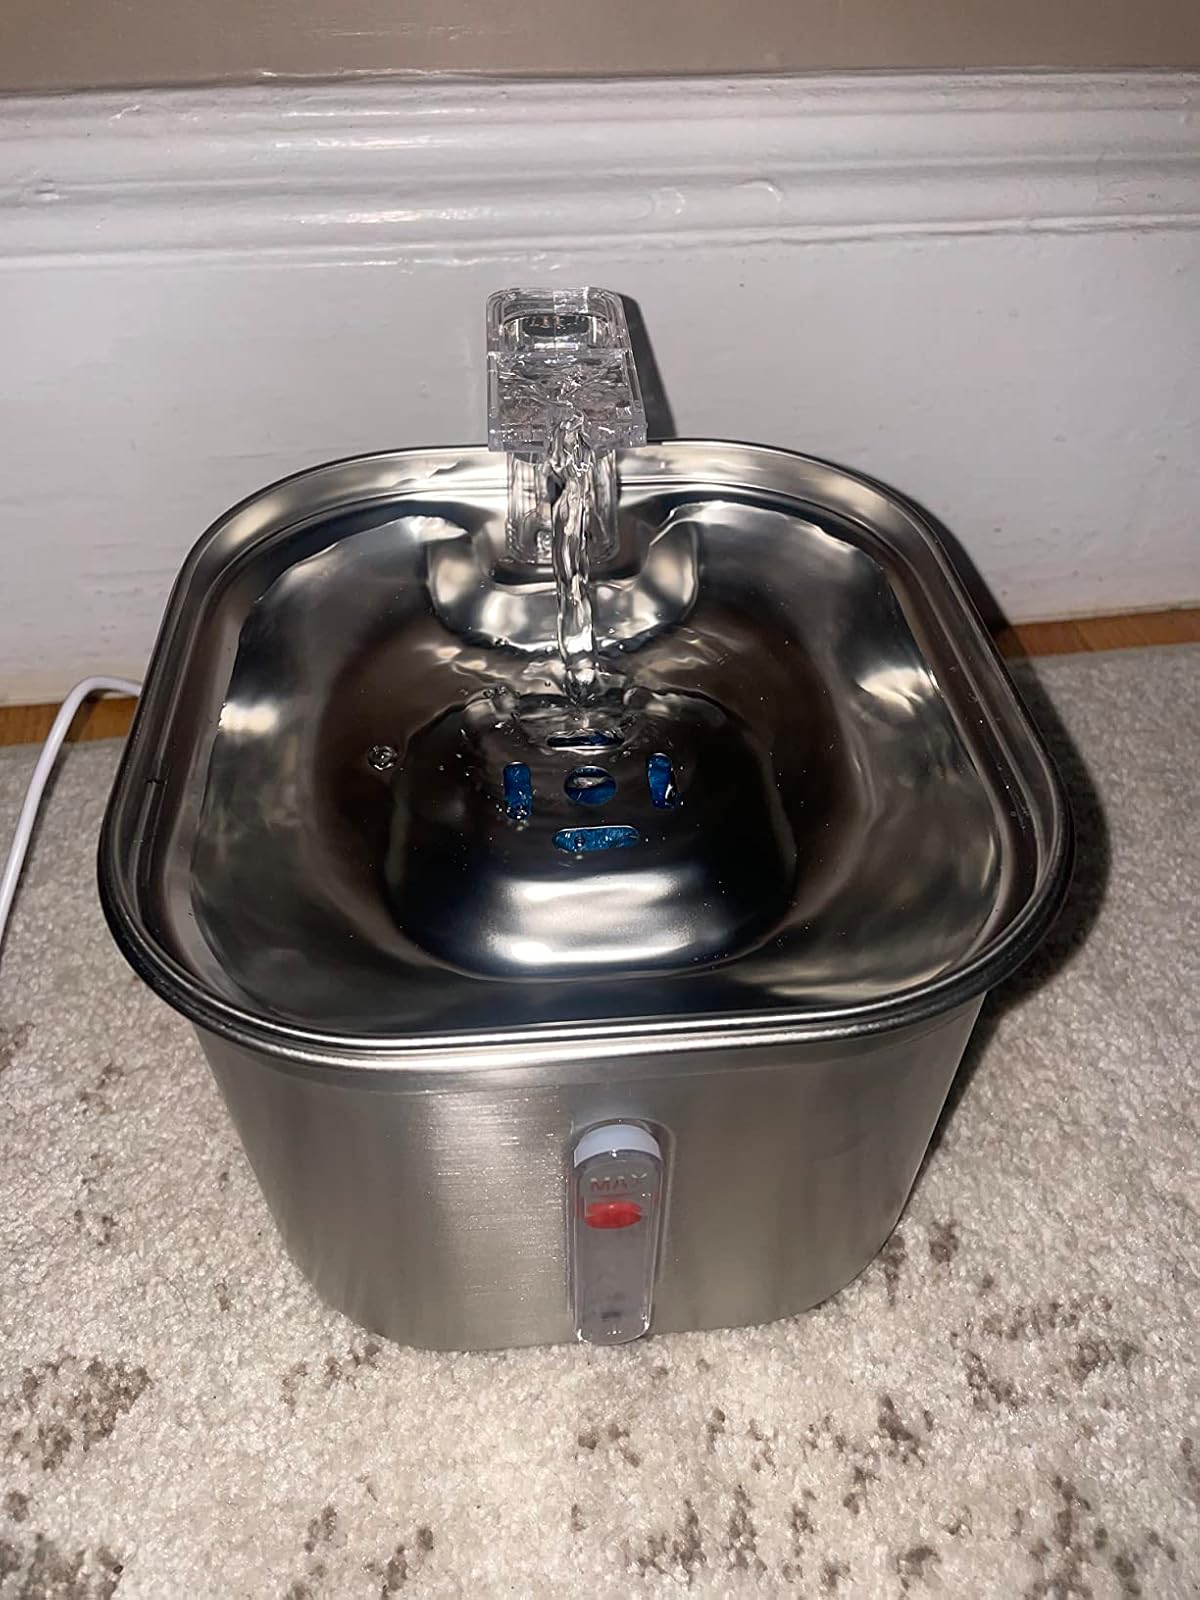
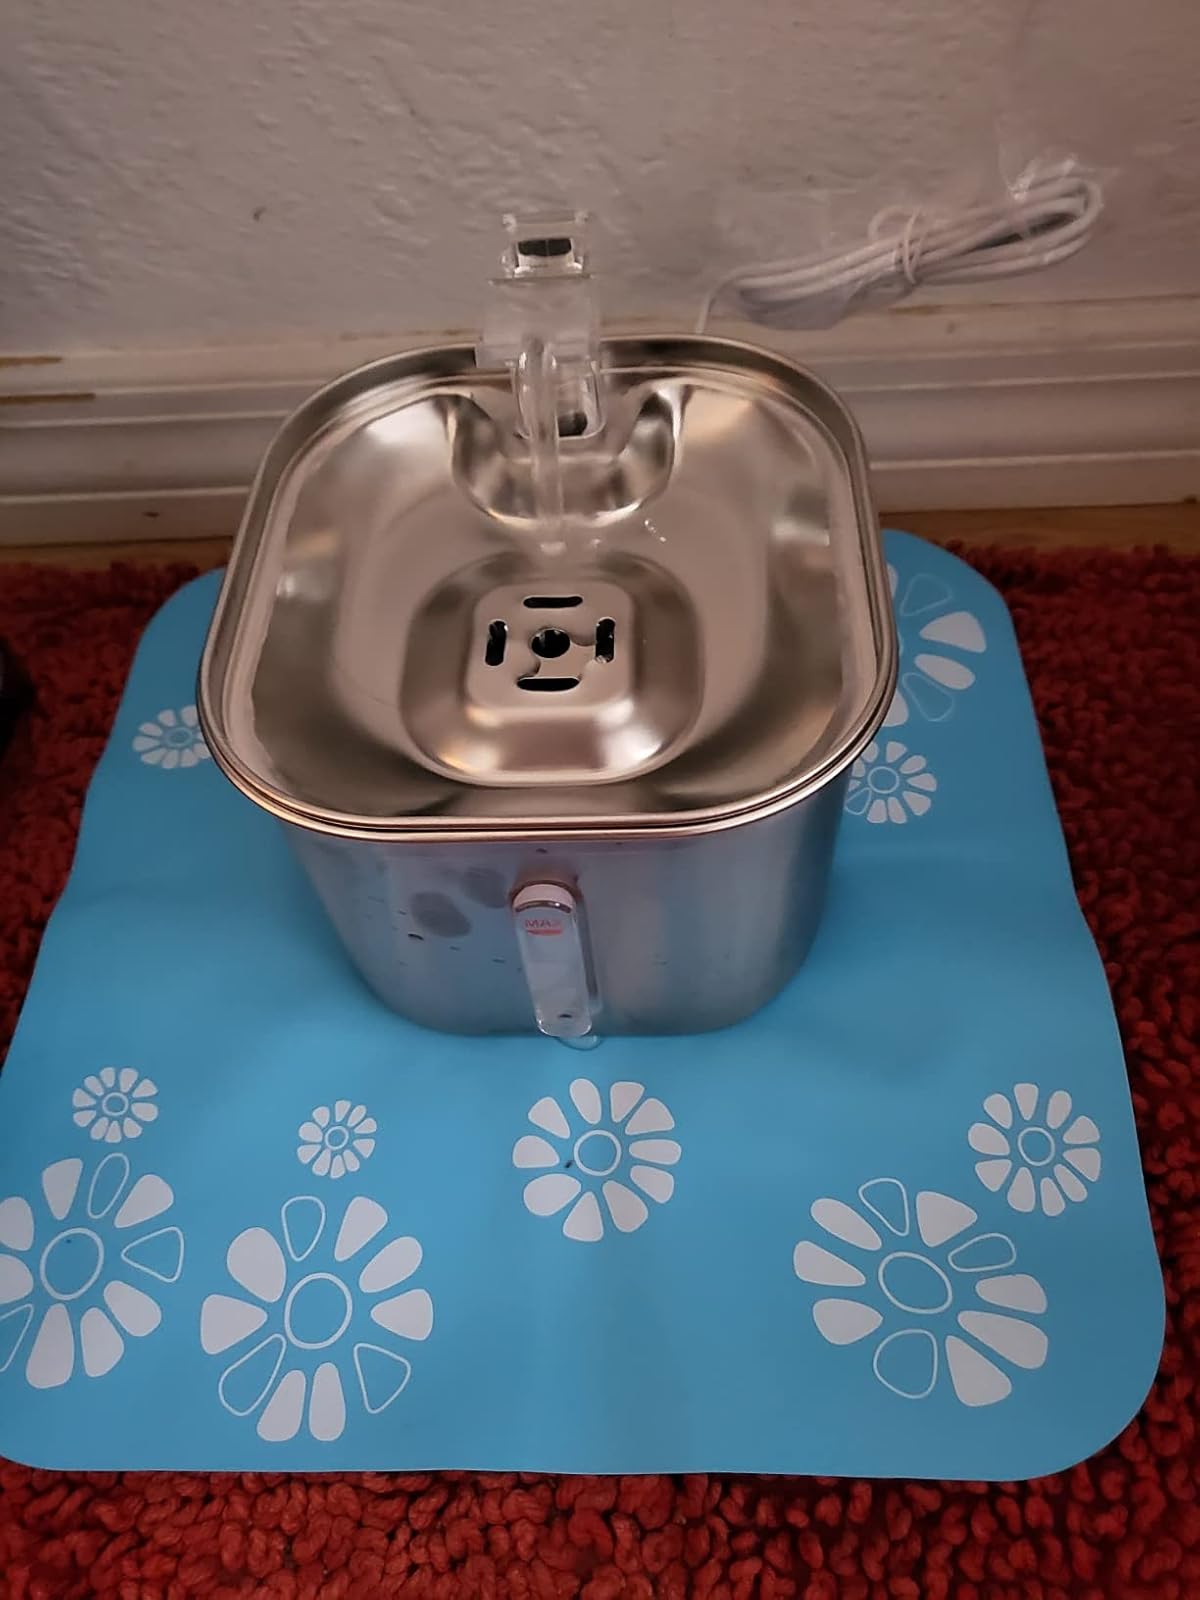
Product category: items_bowl
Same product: yes